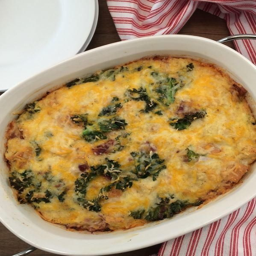
food and person is a great idea for brunch when you have guests in town .